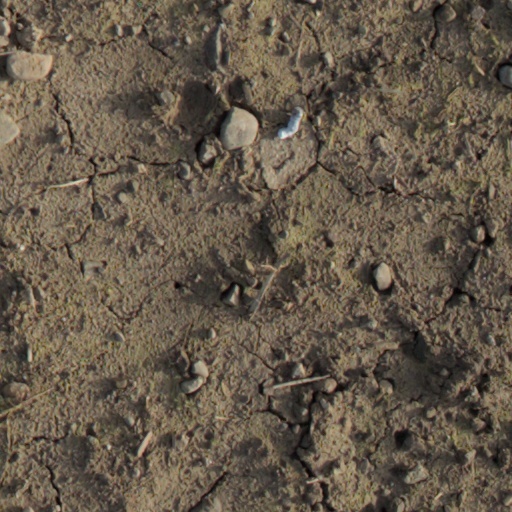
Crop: wheat